South Coast railway line, New South Wales

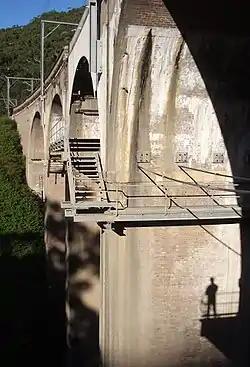
Stanwell Creek viaduct

Many goods trains were routinely divided at Stanwell Park and taken through to Waterfall in stages, effectively increasing the number of train movements on the line. The increasing congestion and steepness led to construction of a double track deviation, which opened between Waterfall and Helensburgh in 1914, Helensburgh and Otford in 1915, and Otford and Coalcliff (bypassing the by now infamous Otford Tunnel) in 1920. The deviation avoided the steep grades with a more winding route featuring sharp curves, deep cuttings, new tunnels and a curved viaduct over Stanwell Creek that required three million bricks in its construction. The old route's ruling grade of 1 in 40 was faced by up (Sydney bound) trains almost all the way between Stanwell Park station and Otford. Although the new route was longer it reduced the ruling grade from 1 in 40 to around 1 in 80. Many stations in this section were closed or rebuilt on the new alignment